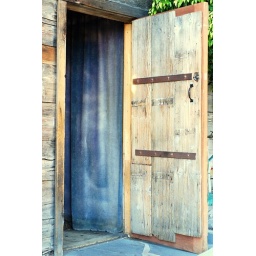
door to a martini bar in manhattan beach - wish the wood were darker